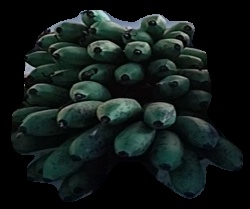
Variety: rasbale
Grade: grade2